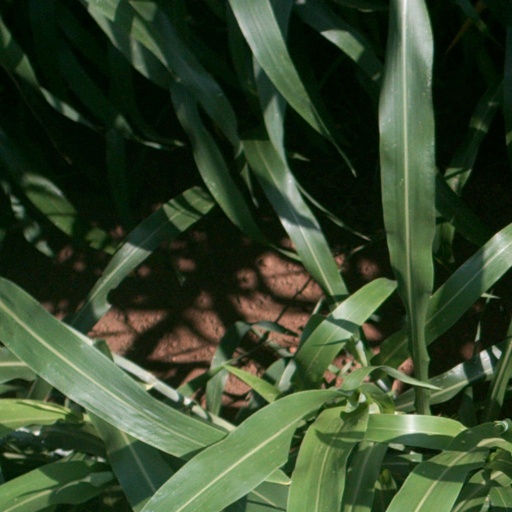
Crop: sorghum